Sydney Monorail

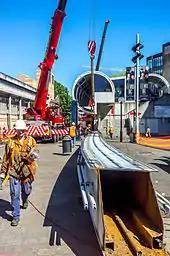
Track being dismantled at Paddy's Markets in September 2013

The six monorail units were maintained in a purpose-built facility in Pyrmont. A traverser allowed monorail cars to be removed from the main track for maintenance or stabling. Maintenance of track and stations was conducted at night with two special vehicles, named "Buggy" and "Mule".